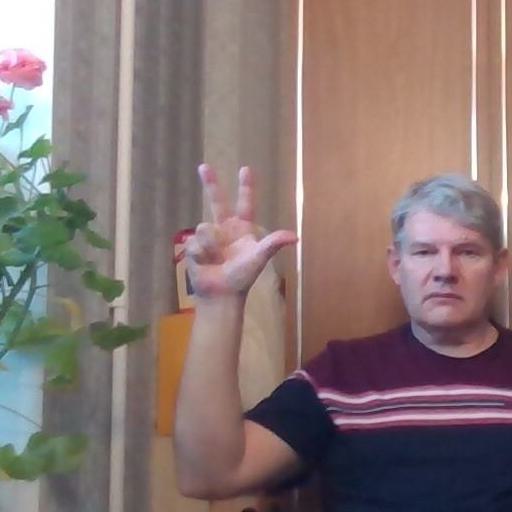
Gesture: three2